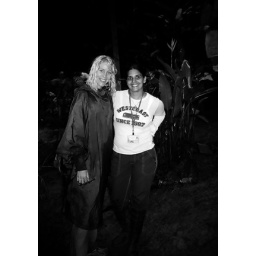
Rosario is the coolest girl in the world. She runs a butterfly farm...in the Amazon.